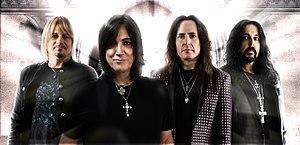
House of Lords est un groupe de rock et glam metal américain, originaire de Los Angeles, en Californie. Il est formé en 1988 des cendres de Giuffria. À l'occasion de la signature d'un contrat d'enregistrement avec sa compagnie Simmons Records, Gene Simmons rebaptise le groupe Giuffria en House of Lords, marque déposée appartenant à Gene Simmons et utilisée par le groupe avec sa permission. Malgré une débauche de moyens promotionnels, House of Lords n'atteindra jamais le niveau de succès atteint par Giuffria et se séparera en 1992 après avoir publié trois albums d'une qualité inégale.